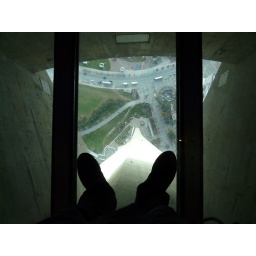
CN Tower glass floor : 342m above ground !